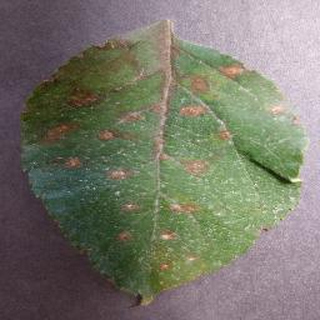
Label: apple_cedar_apple_rust